Katori Hall

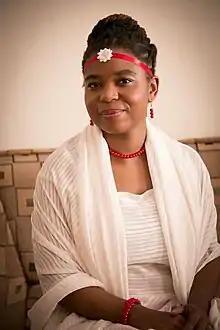
Hall in 2013

Katori Hall (born May 10, 1981) is an American playwright and screenwriter from Memphis, Tennessee. Hall's best known works include the hit television series "P-Valley", the Tony-nominated "Tina: The Tina Turner Musical", and plays such as "Hurt Village", "Our Lady of Kibeho", "Children of Killers", "The Mountaintop", and "The Hot Wing King", for which she won the Pulitzer Prize for Drama.